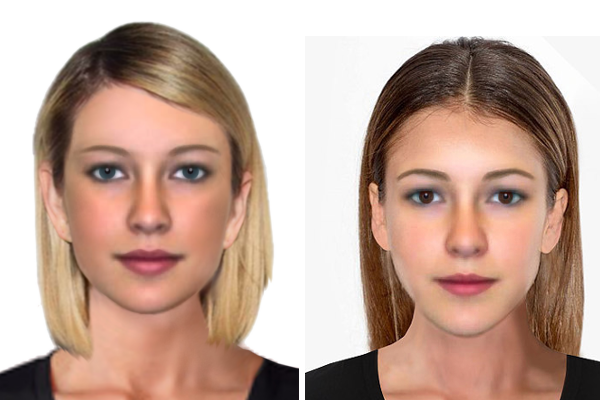
Gender: women